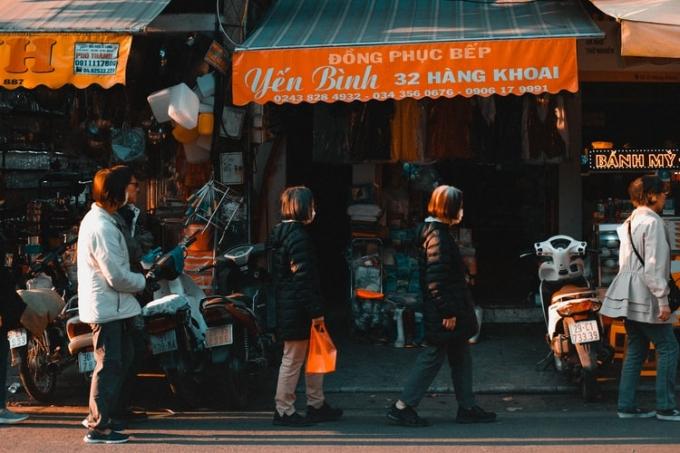
ở bên lề đường có sự xuất hiện của một vài người